Slash (punctuation)

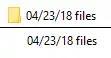
Though the "ASCII slash" is a reserved character that is prohibited in Windows file and folder names, the big solidus is permitted (first box above). In this context, it is very similar to the slash (second box).

The slash (as the "shilling mark" or "solidus") was an abbreviation for the shilling, a former coin of the United Kingdom and its former colonies. Before the decimalisation of currency in Britain, its currency abbreviations (collectively £sd) represented their Latin names, derived from a medieval French modification of the late Roman libra, solidus, and denarius. Thus, one penny less than two pounds was written or During the period when English orthography included the long s, or "", (abbreviating "shilling") the ſ came to be written as a single slash. The d. might be omitted, and "2ſ6" ("two shillings and sixpence") became simplified as 2/6. Amounts in full pounds, shillings and pence could be written in many different ways, for example: £1 9s 6d, £1.9.6, £1-9-6, and even £1/9/6d (with a slash used "also" to separate pounds and shillings). The same style was also used under the British Raj and early independent India for the predecimalization rupee/anna/pie system.